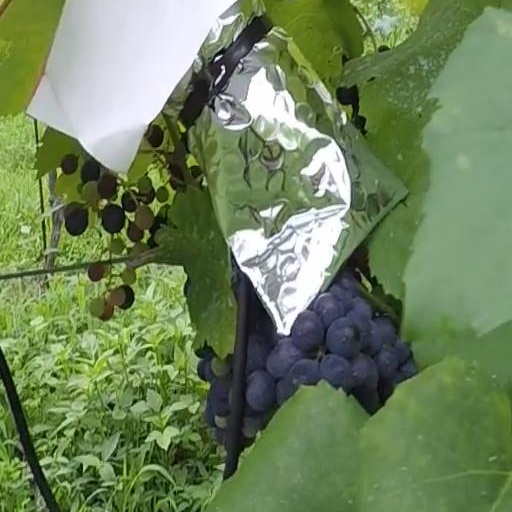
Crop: grape